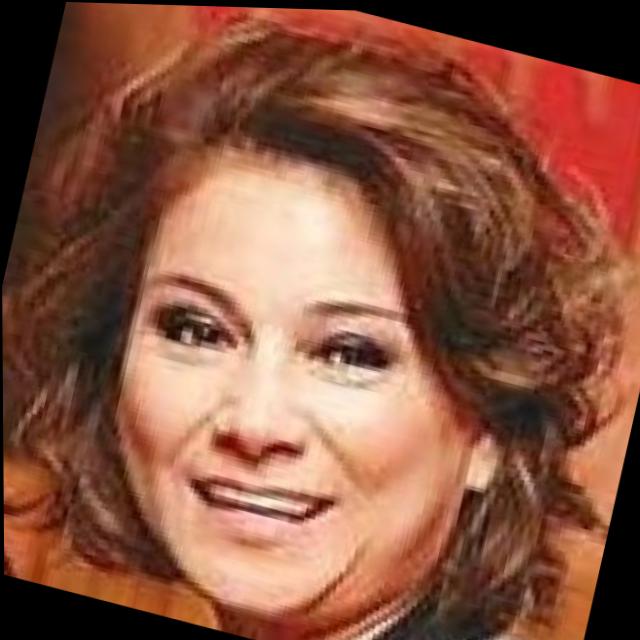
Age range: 45-64